Ane Carmen Roggen

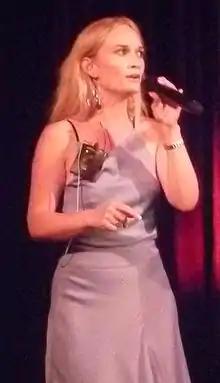
Roggen with Pitsj at Ingensteds September 10, 2016

Ane Carmen Stuve Roggen (born 16 September 1978) is a Norwegian singer, conductor, arranger, and journalist. She is the younger sister of jazz singer Live Maria Roggen and the twin sister of jazz singer Ida Roggen.